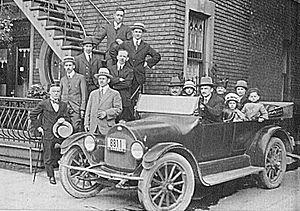
Automobile fabriquée en 1918 par Octave Bélanger père, à la Fonderie Jacques Cartier, située au 1580 rue Amherst à Montréal. Octave Bélanger père était le propriétaire de l'entreprise. Au volant, Octave Bélanger fils
Louis Joseph Octave Bélanger né le 20 juin 1886 à Montréal et mort le 4 décembre 1972 dans cette même ville est un peintre canadien.